Julia Hamilton (schooner)

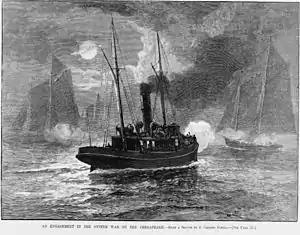
Engagement in the oyster war on the Chesapeake, 1886. Unidentified but possibly "Governor R. M. McLane".

Engagements in the oyster wars continued with the state forces augmented for enforcement. In 1888 "Julia Hamilton" found pirates on oyster beds on a foggy morning with Captain Tyler ordering them off. They left in the fog but returned whereupon the police schooner attacked them resulting in several hours engagement with over 600 shots fired by police aboard "Julia Hamilton". The pirates were routed, one being shot through an arm and boats riddled. State forces were reinforced by the police steamer and five dredging schooners were captured, though their captains escaped, and towed into Cambridge, Maryland.